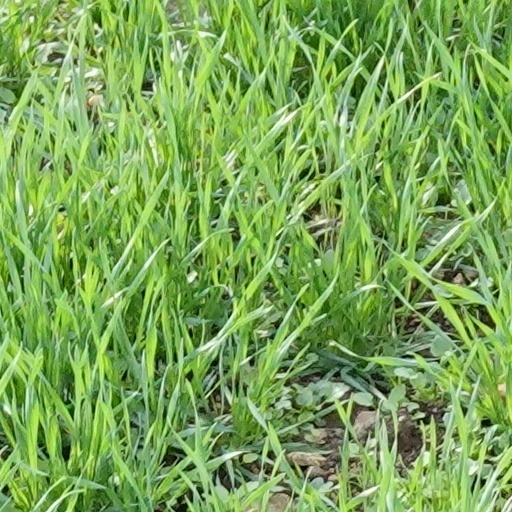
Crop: wheat